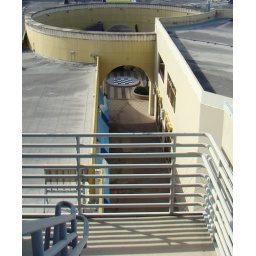
Looking toward the center of the mall, from the top of the parking garage, I spotted a young girl playing in the fountain area.